Fish ball

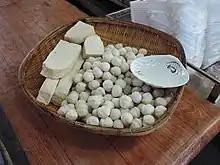
Fish balls from a local fish ball store at Cheung Chau, Hong Kong

Fish balls are one of Hong Kong's most popular and representative "street foods", eaten plain or cooked in a curry sauce. Readily available in traditional markets and supermarkets, fish balls are also a popular ingredient in hot pot.